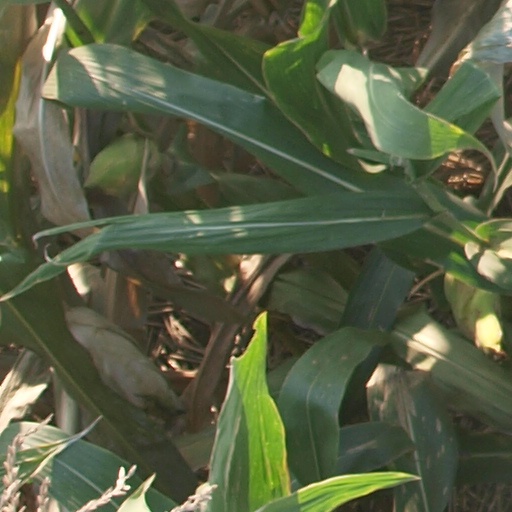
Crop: maize; corn